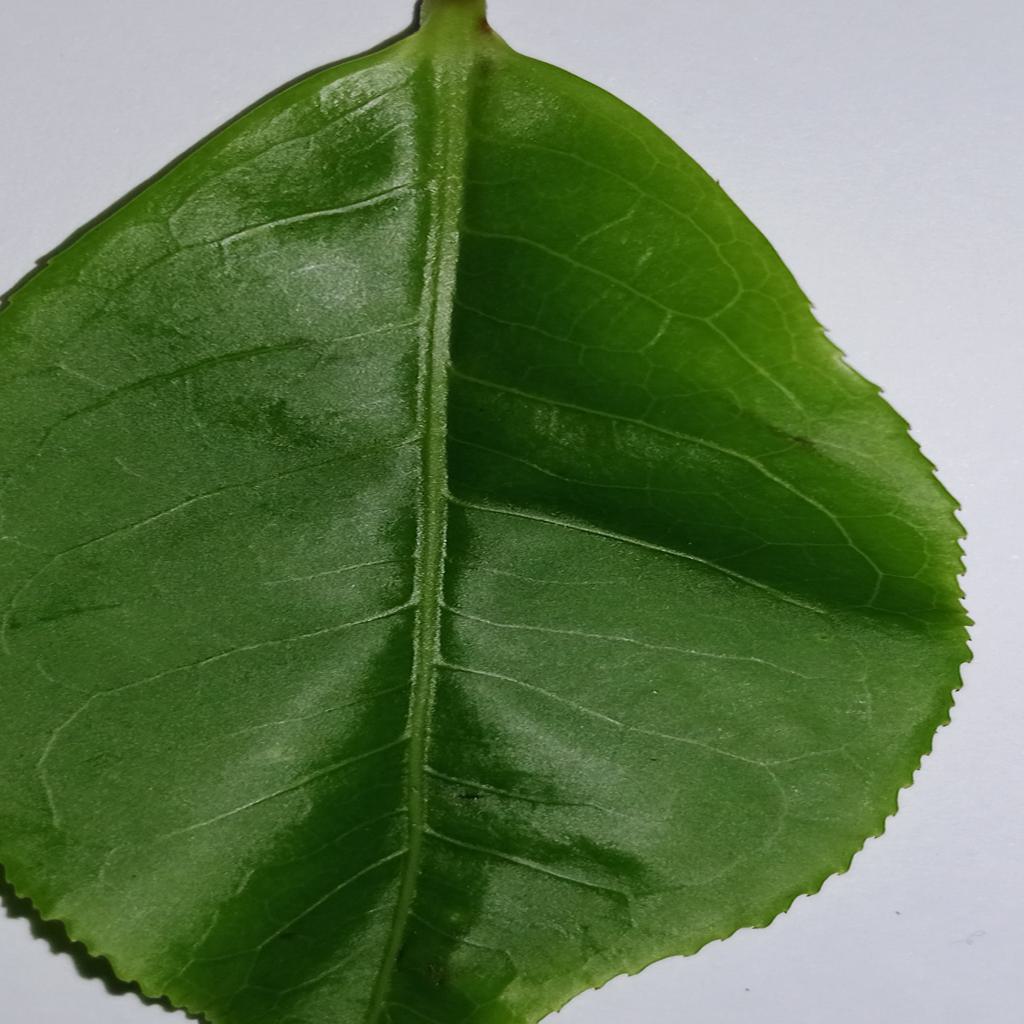
Label: Healthy